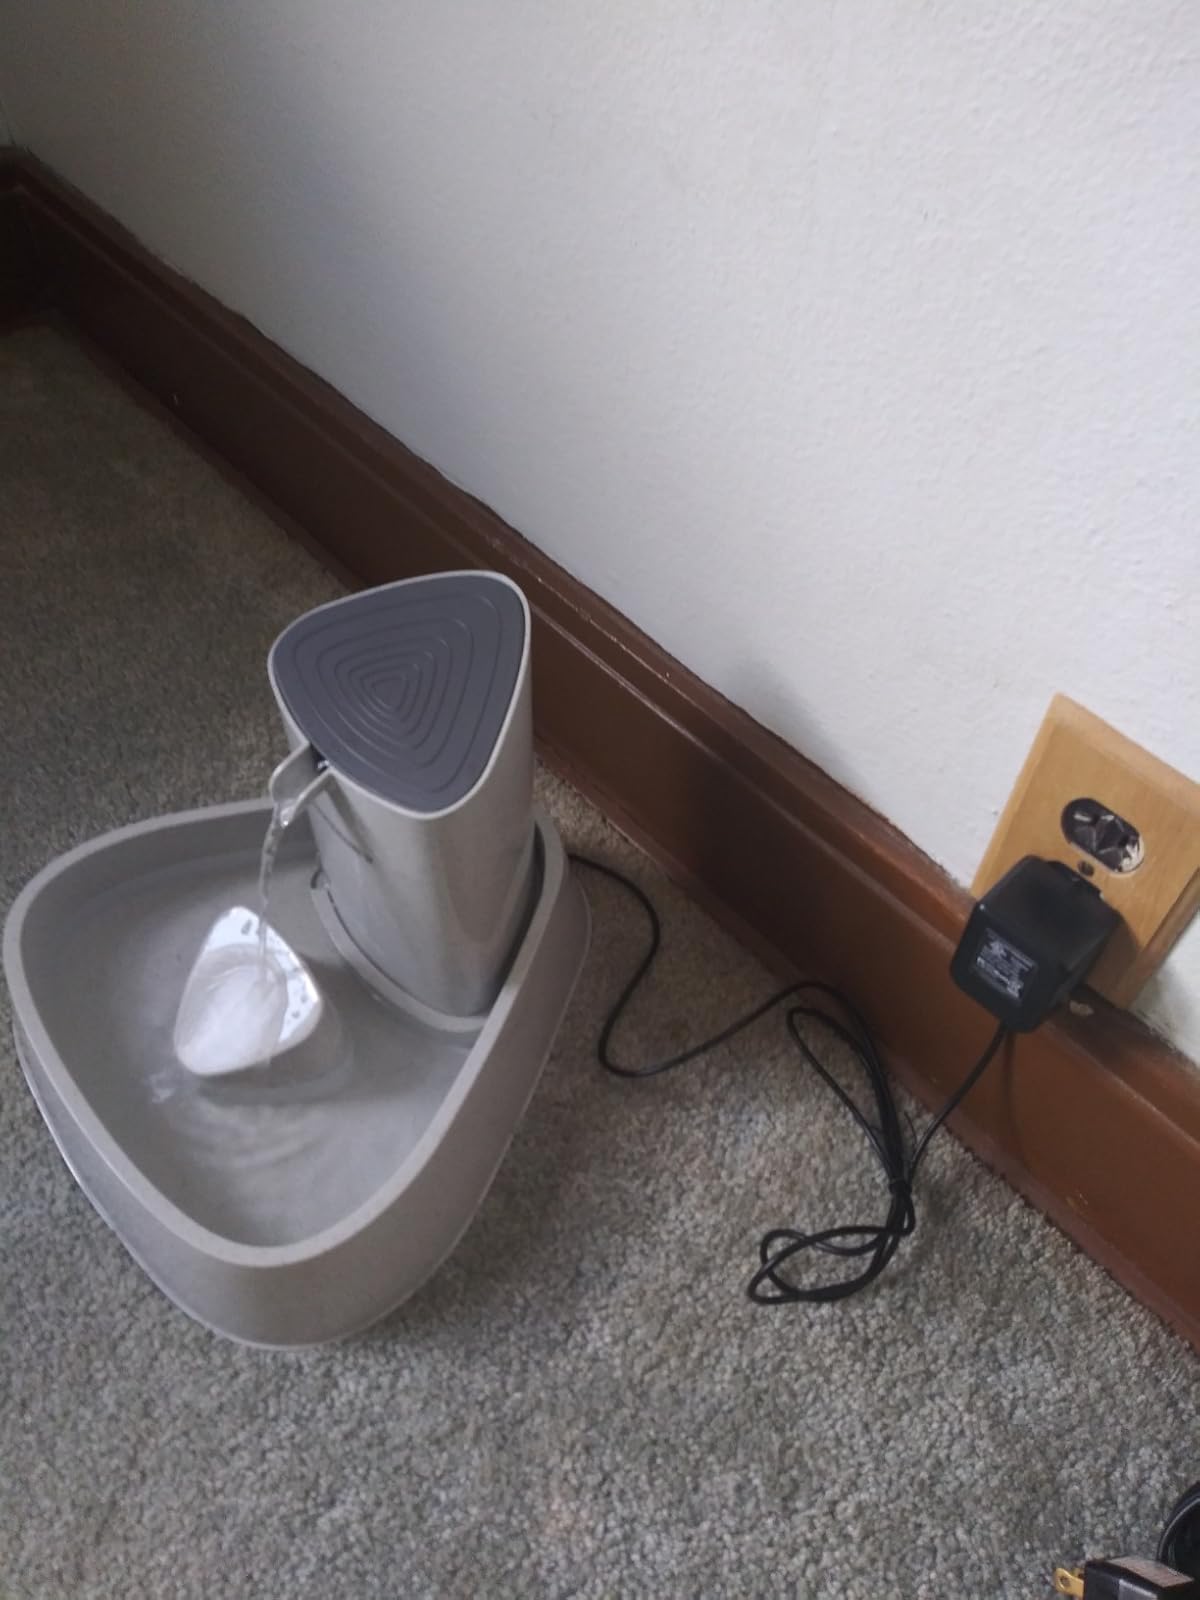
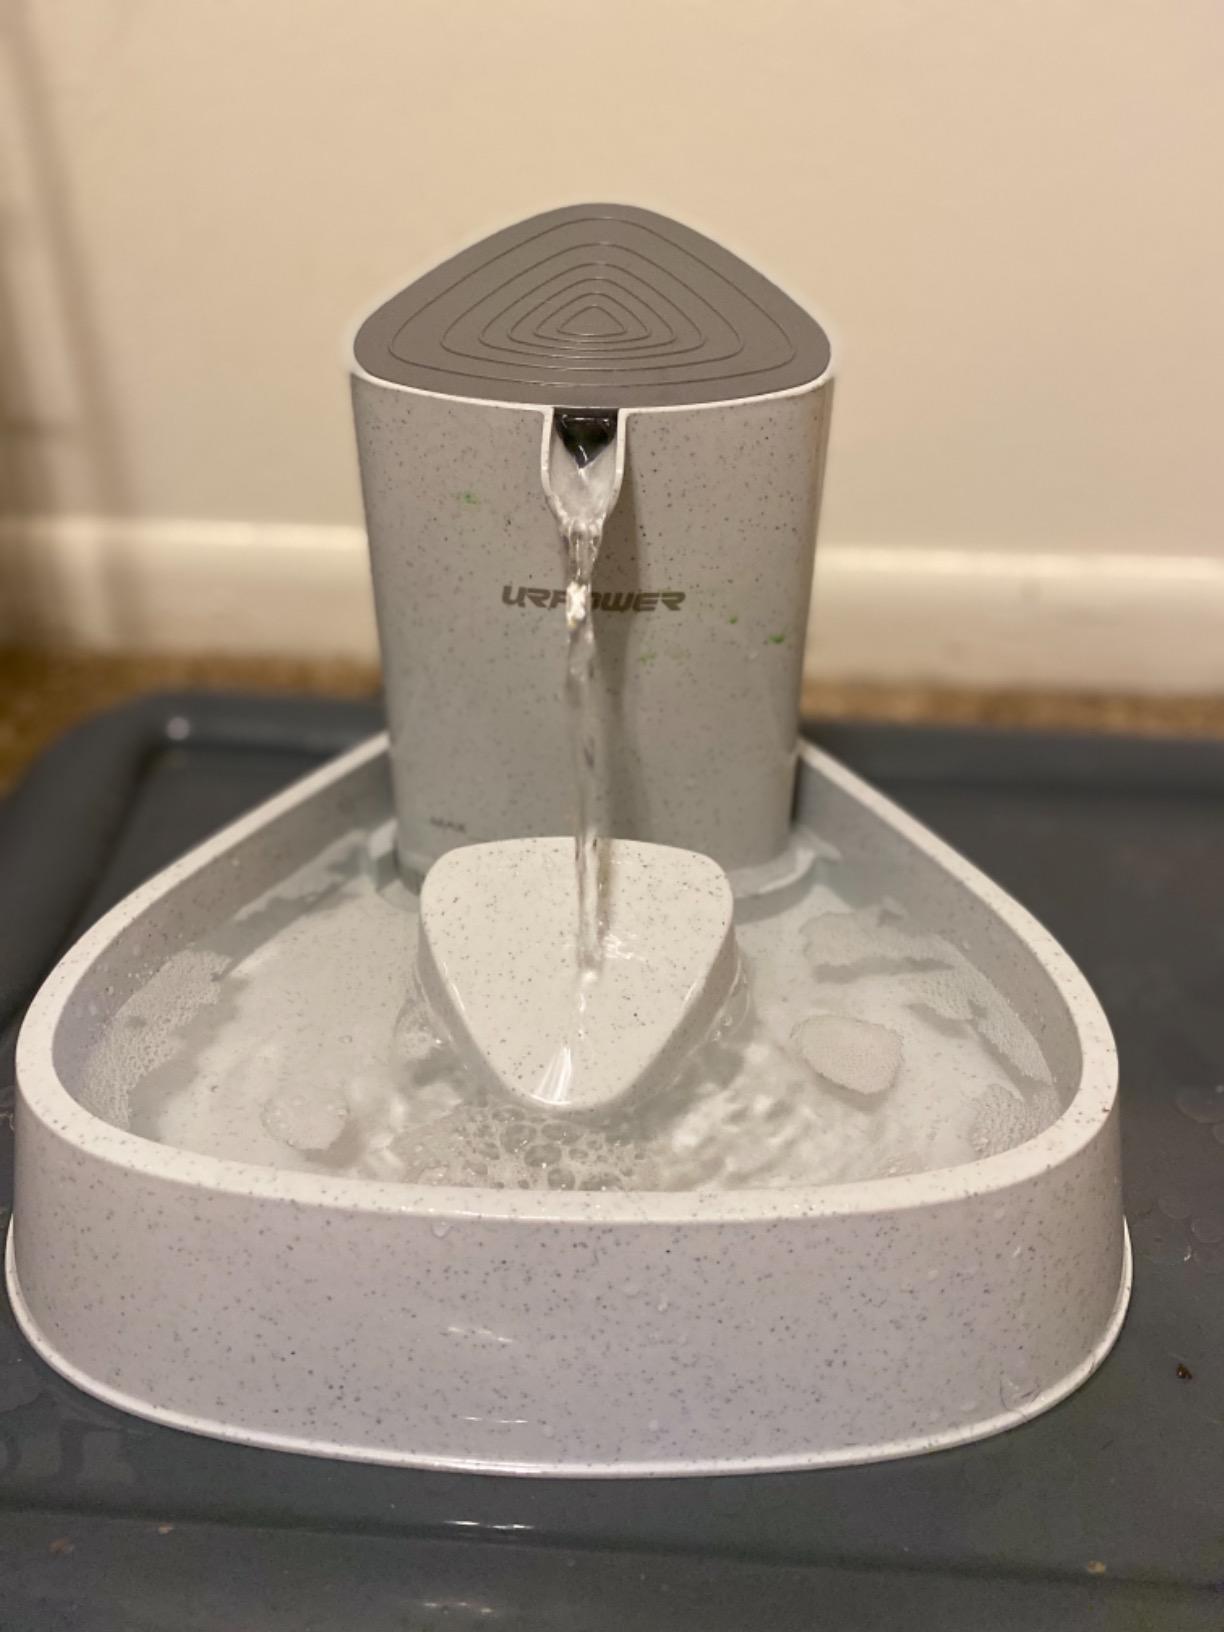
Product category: items_bowl
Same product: yes